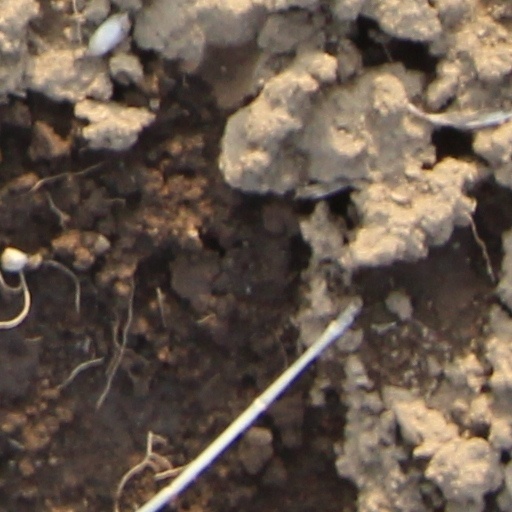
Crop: wheat